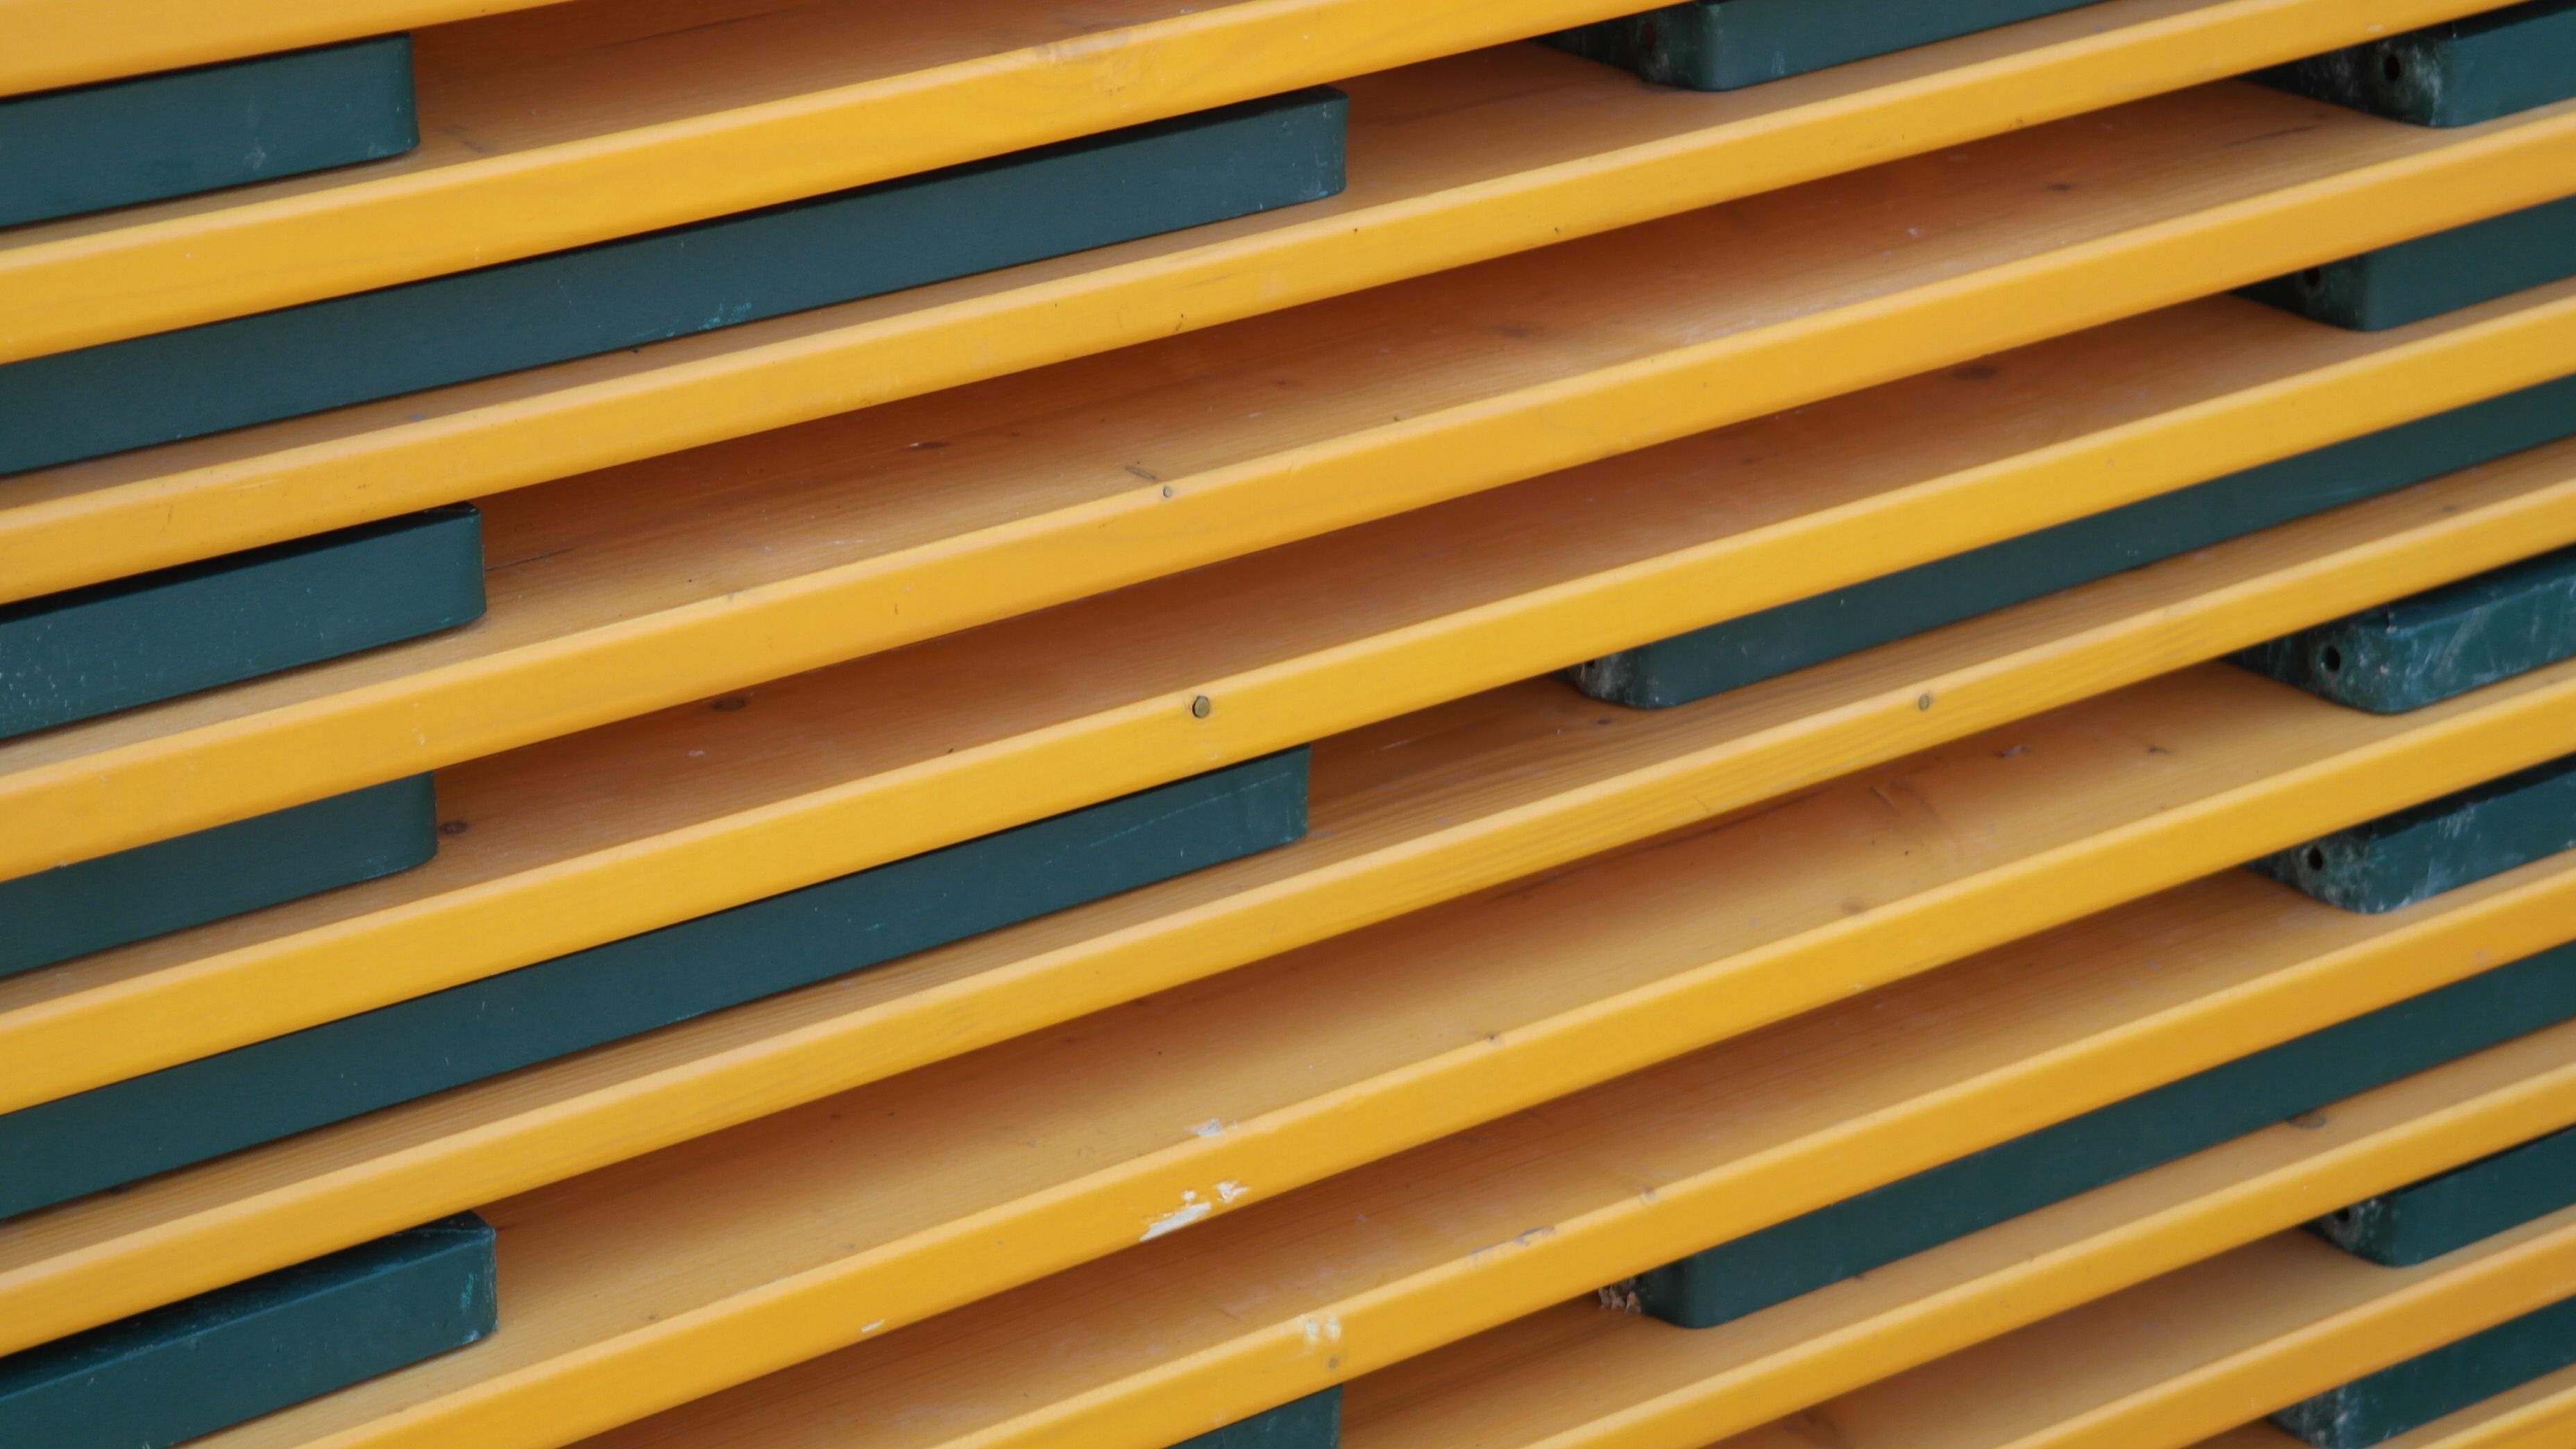
wing, wood, floor, seat, roof, wall, beam, line, color, stack, yellow, lumber, material, interior design, hardwood, molding, beer garden, flooring, plywood, dining tables, collapsible, window covering, wood stain, biertische, beer tent sets, beer table sets